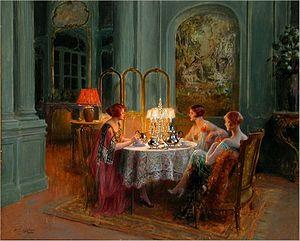
Le savoir-être correspond à la capacité de produire des actions et des réactions adaptées à l'environnement humain et écologique.